Subsidies in Iran

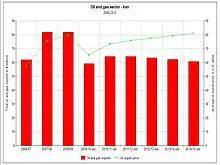
Iran's oil and gas projected revenues by the International Monetary Fund. Iranian officials estimate that Iran's annual oil and gas revenues could reach as much as $250 billion by 2015.

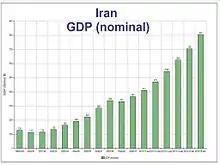
Iran's GDP projections, 1999-2015 est.

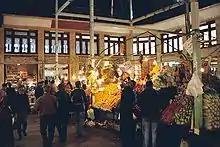
According to the IMF, until recently a four-member Iranian household received an average of $4,000 a year in subsidies for oil and natural gas, compared with a typical annual income of about $3,600 a year.

According to the IMF, until recently a four-member Iranian household received an average of $4,000 a year in subsidies for oil and natural gas, compared with a typical annual income of about $3,600 a year.